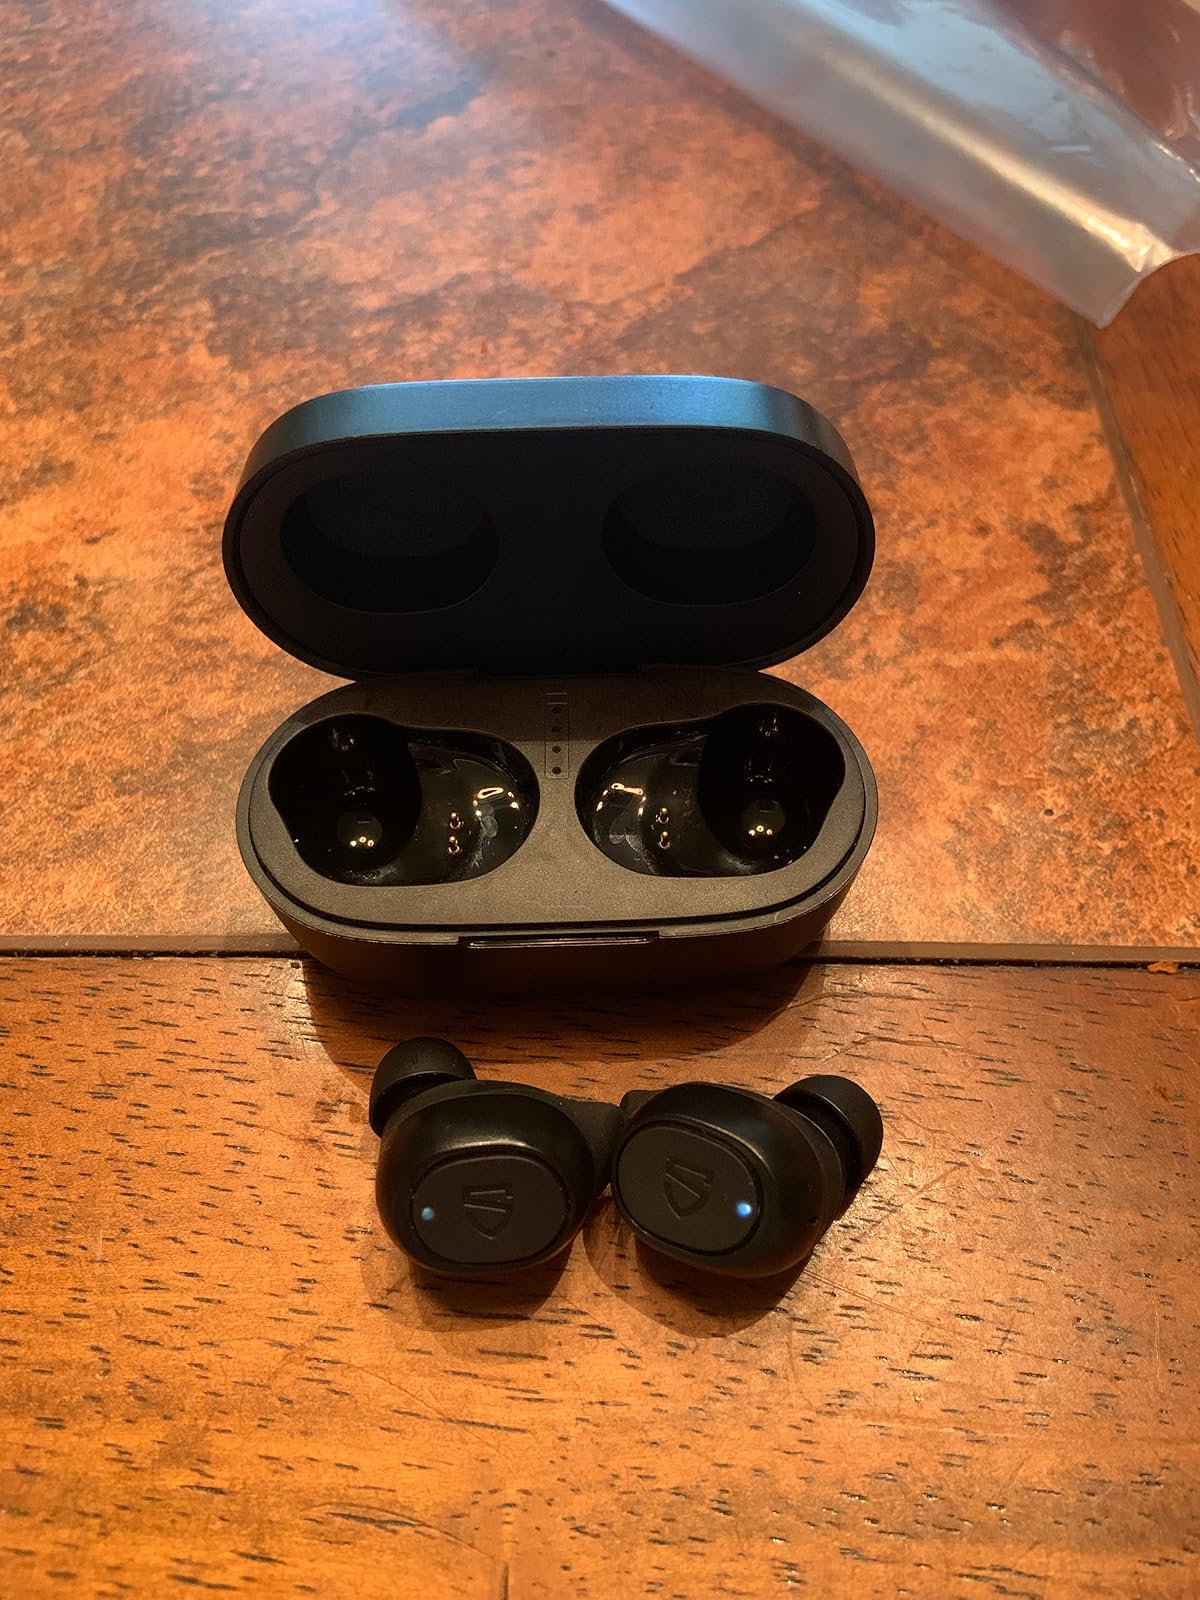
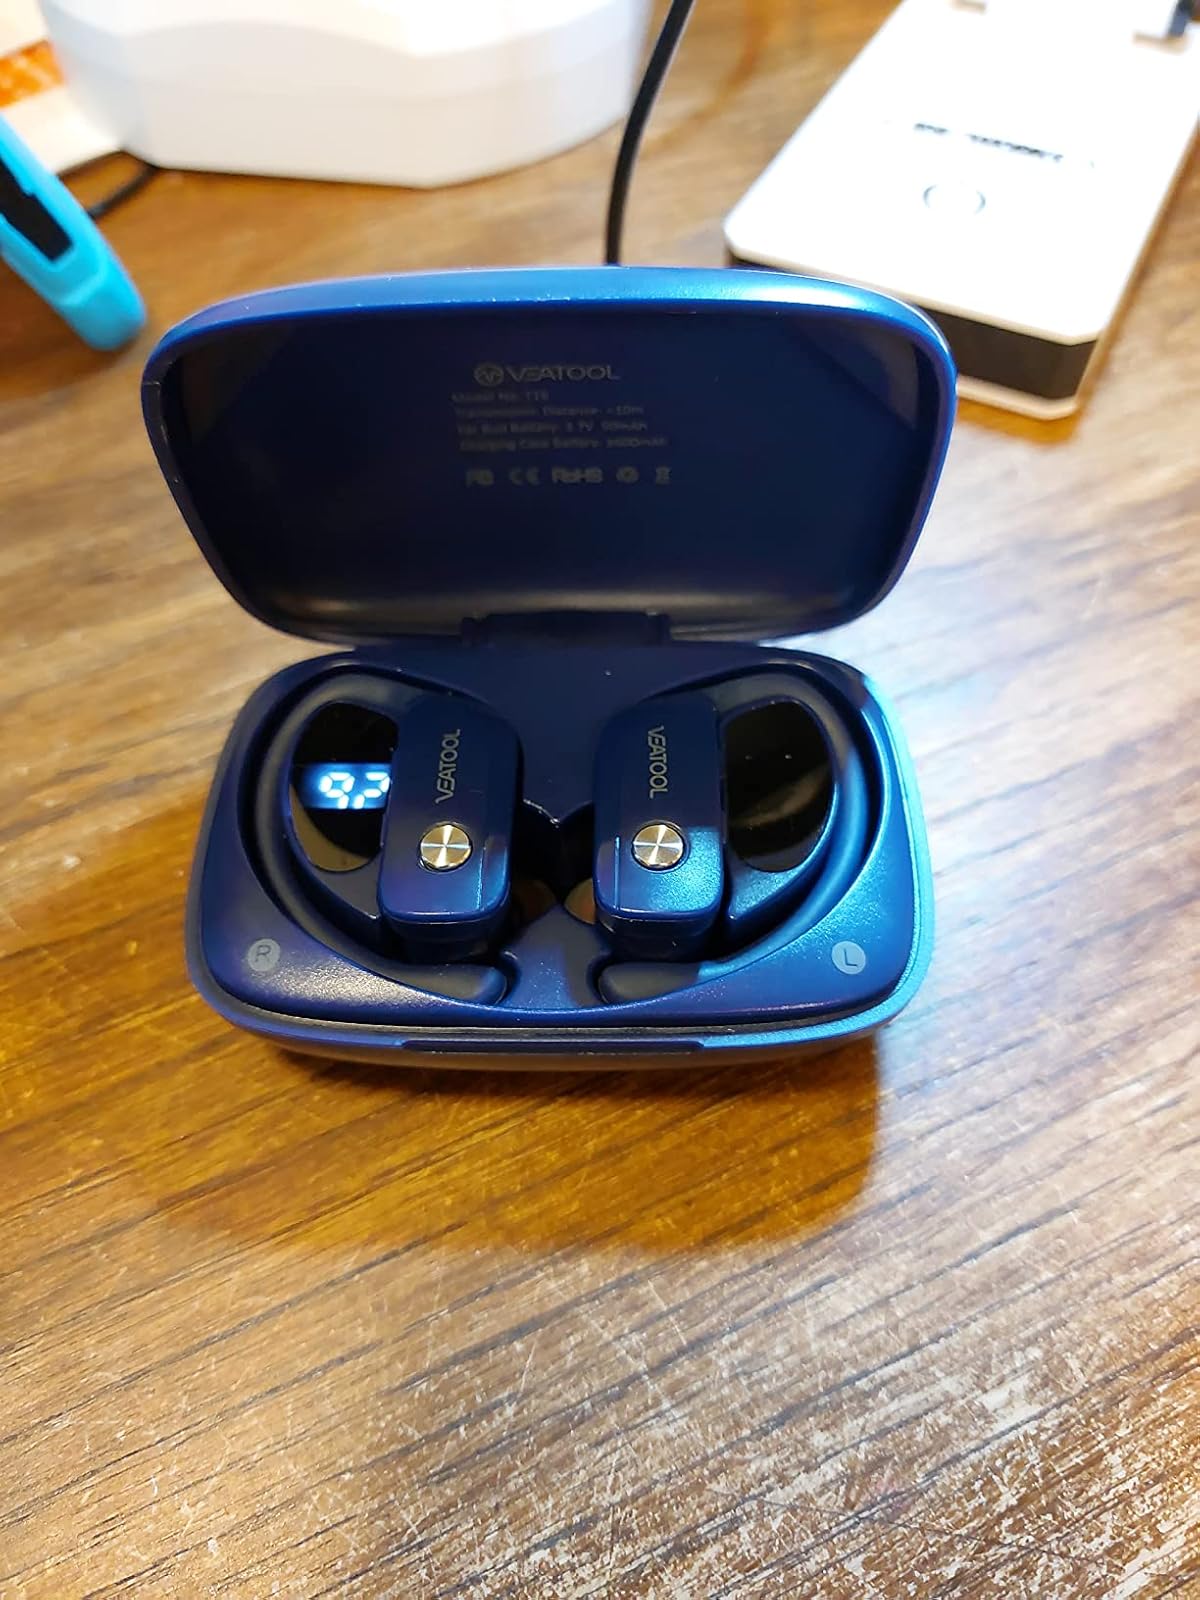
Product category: earbuds
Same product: no